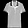
Label: T - shirt / top